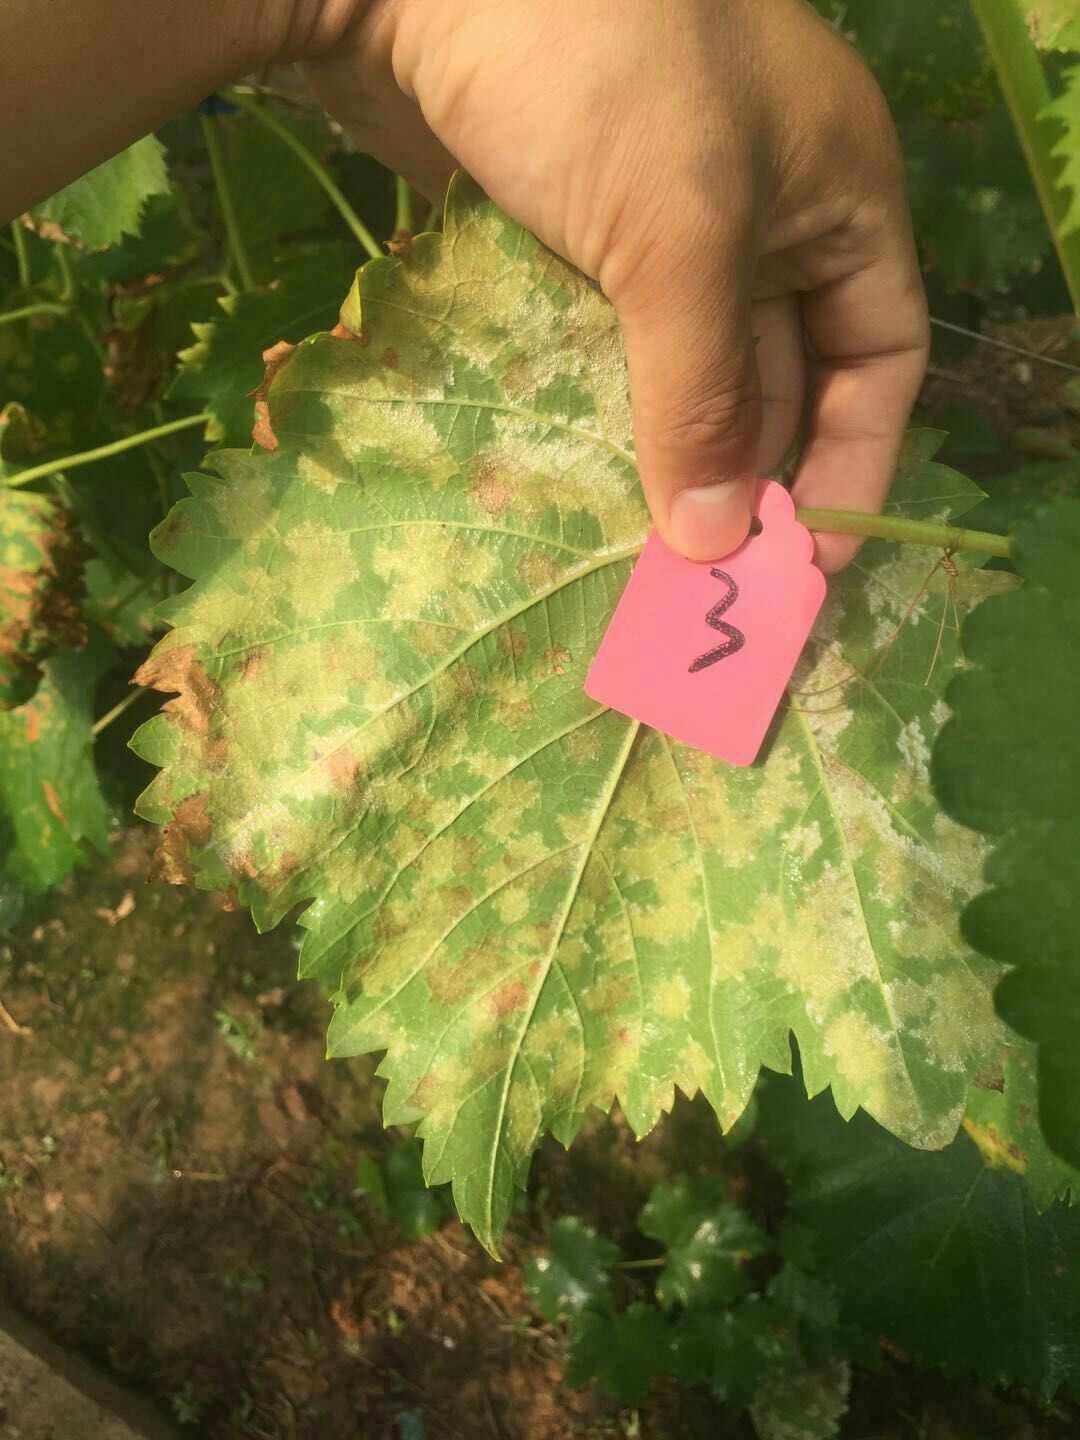
Plant: Grape
Disease: grape downy mildew